Savoie's 3rd constituency

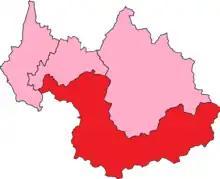
Savoie's 3rd Constituency shown within Savoie

The 3rd constituency of the Savoie (French: "Troisième circonscription de la Savoie") is a French legislative constituency in the Savoie "département". Like the other 576 French constituencies, it elects one MP using a two round electoral system.